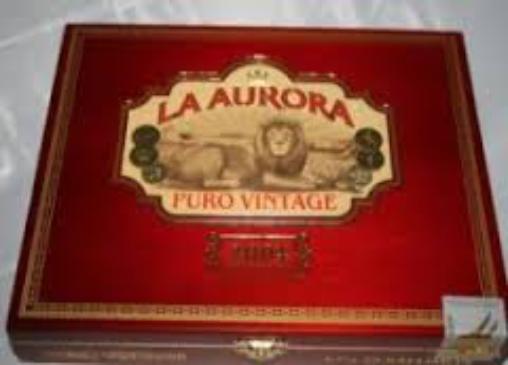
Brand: La Aurora
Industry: Necessities